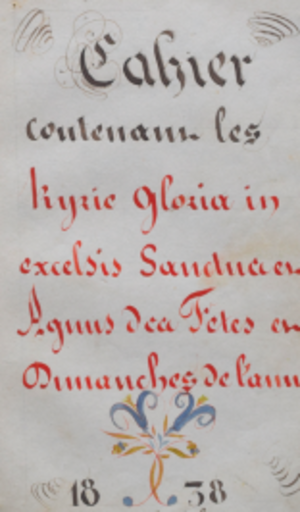
Blesmes - Le Cahier - Jean-Baptiste Levasseur
Blesmes est une commune française située dans le département de l'Aisne, en région Hauts-de-France.